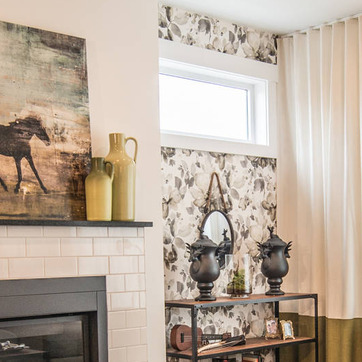
Material: wallpaper